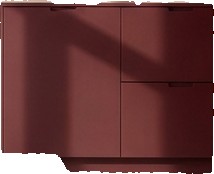
Surface category: cabinetry